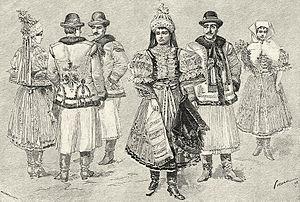
Les Tóts désignent originellement l'ethnonyme attribué par les Magyars aux populations slovènes, slovaques voire croates. Ce dénominatif est resté dans les toponymes de certaines localités de Hongrie : Tahitótfalu, Tótkomlós, Tótszentgyörgy, Tótszentmárton, Tótszerdahely, Tótújfalu, Tótvázsony, Lengyeltóti, Káptalantóti ainsi que dans le patronyme Tóth. De nos jours, les membres de la minorité slovaque de Hongrie continuent de se désigner de cette façon, notamment dans le comitat de Békés, au sud-est du pays.